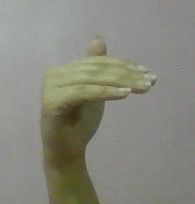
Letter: khaa